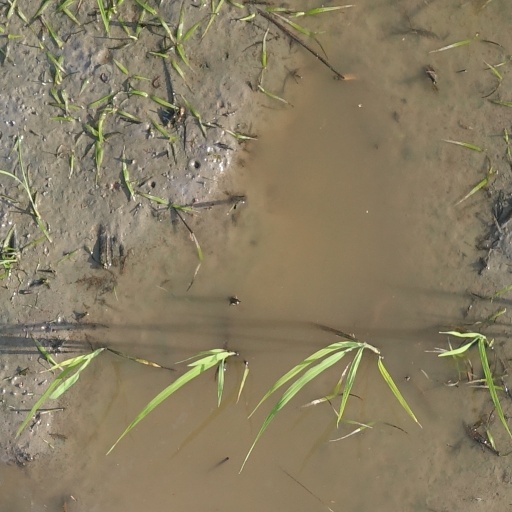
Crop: rice